Barry Manilow

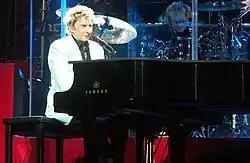
Manilow live at the piano (2008).

While Manilow was at Concord Records, the Barry Manilow Scholarship was awarded for four consecutive years (2002–2005) to the six highest-achieving students to reward excellence in the art and craft of lyric writing. The UCLA Extension course "Writing Lyrics That Succeed and Endure" was taught by long-time Manilow collaborator Marty Panzer, and each student received three additional "master class" advanced sessions as well as a three-hour private, one-on-one session with Panzer. Scholarship recipients were selected by the instructor based on progress made within the course, lyric writing ability, and the instructor's assessment of real potential in the field of songwriting. In February 2002, Manilow returned to the charts when Arista released a greatest hits album, "Ultimate Manilow". On May 18, 2002, he returned to CBS with "Ultimate Manilow", his first special on the network since his "Big Fun on Swing Street" special in 1988. The special was filmed in the Kodak Theatre in Hollywood, California, and was nominated for an Emmy in the category of Outstanding Music Direction at the 54th Primetime Emmy Awards.